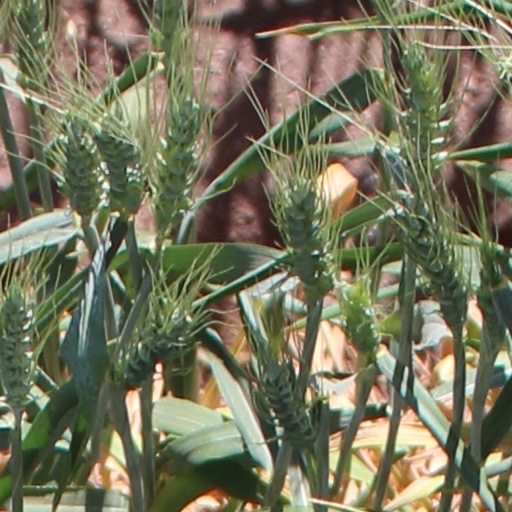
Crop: wheat